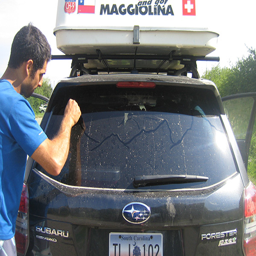
on the lookout for this vehicle .